Karel Janoušek

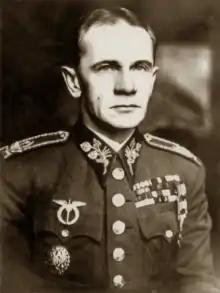
General Sergei Wojciechowski, commander of the Czechoslovak 1st Army

During the Sudeten Crisis Czechoslovakia ordered a partial mobilization on 21 May and complete mobilization on 23 September. Janoušek commanded the Air Force of General Sergei Wojciechowski's 1st Army, which was to protect the frontier with Nazi Germany from České Budějovice in the southwest to Králíky in the north. But on 29 September France and the United Kingdom signed the Munich Agreement with Germany, forcing Czechoslovakia to cede the Sudetenland without a fight.